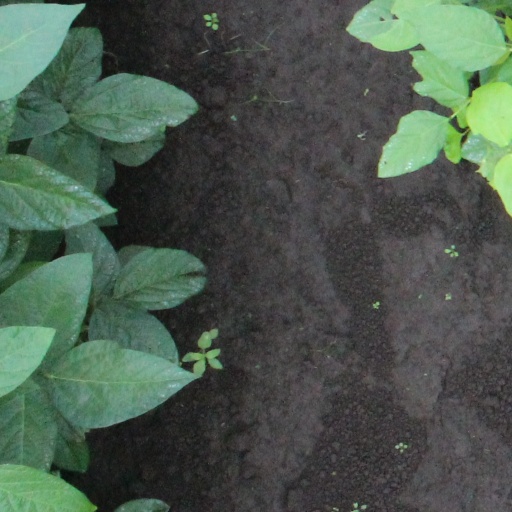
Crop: soybean